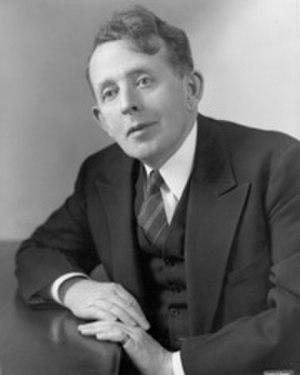
Depuis son admission à l'Union, le 10 août 1821, l'État du Missouri élit deux sénateurs, membres du Sénat fédéral.